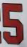
Number: 5